Ibrahim of Johor

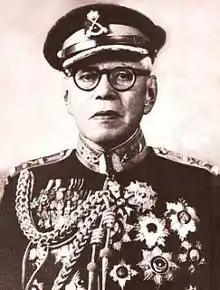
Portrait of Sultan Ibrahim in the 1950s

Sultan Sir Ibrahim Al-Masyhur ibni Almarhum Sultan Abu Bakar Al-Khalil Ibrahim Shah (Jawi: ; 17 September 1873 – 8 May 1959) was a Malaysian sultan and the 2nd modern sultan of Johor. He was considered "fabulously wealthy."